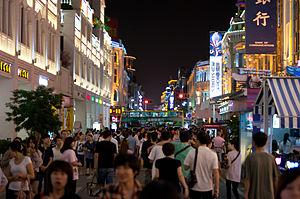
Xiamen est une ville de la province du Fujian, dans le sud-est de la Chine.